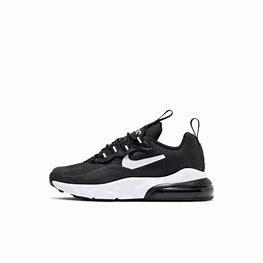
Brand: Nike
Model: Air Max 270 Rt